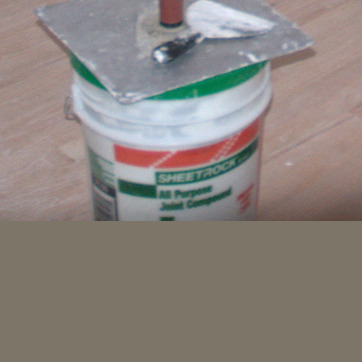
Material: plastic